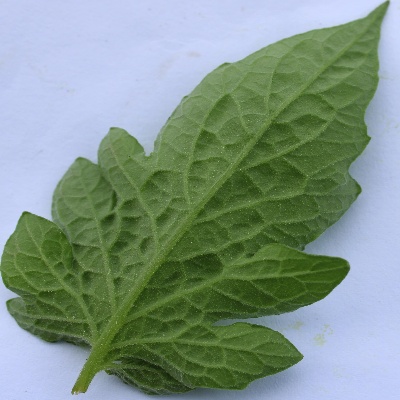
Crop: Tomato
Condition: healthy